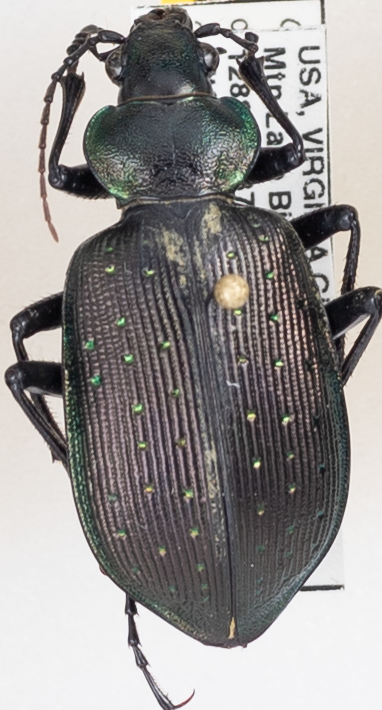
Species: Calosoma frigidum
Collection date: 2019-06-18 04:00:00
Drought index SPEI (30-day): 0.36
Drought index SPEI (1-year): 2.09
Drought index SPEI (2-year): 2.09